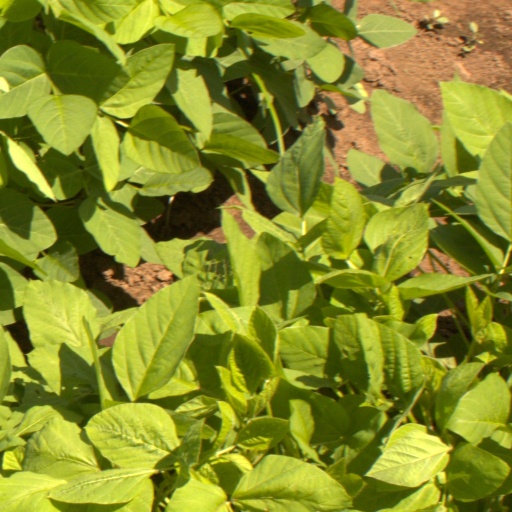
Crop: soybean